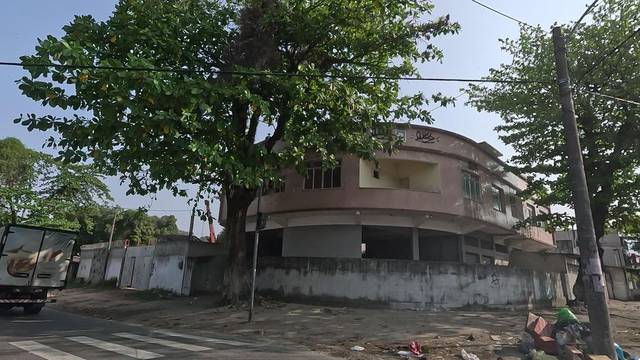
Region: Brazil
Coordinates: -22.914, -43.394